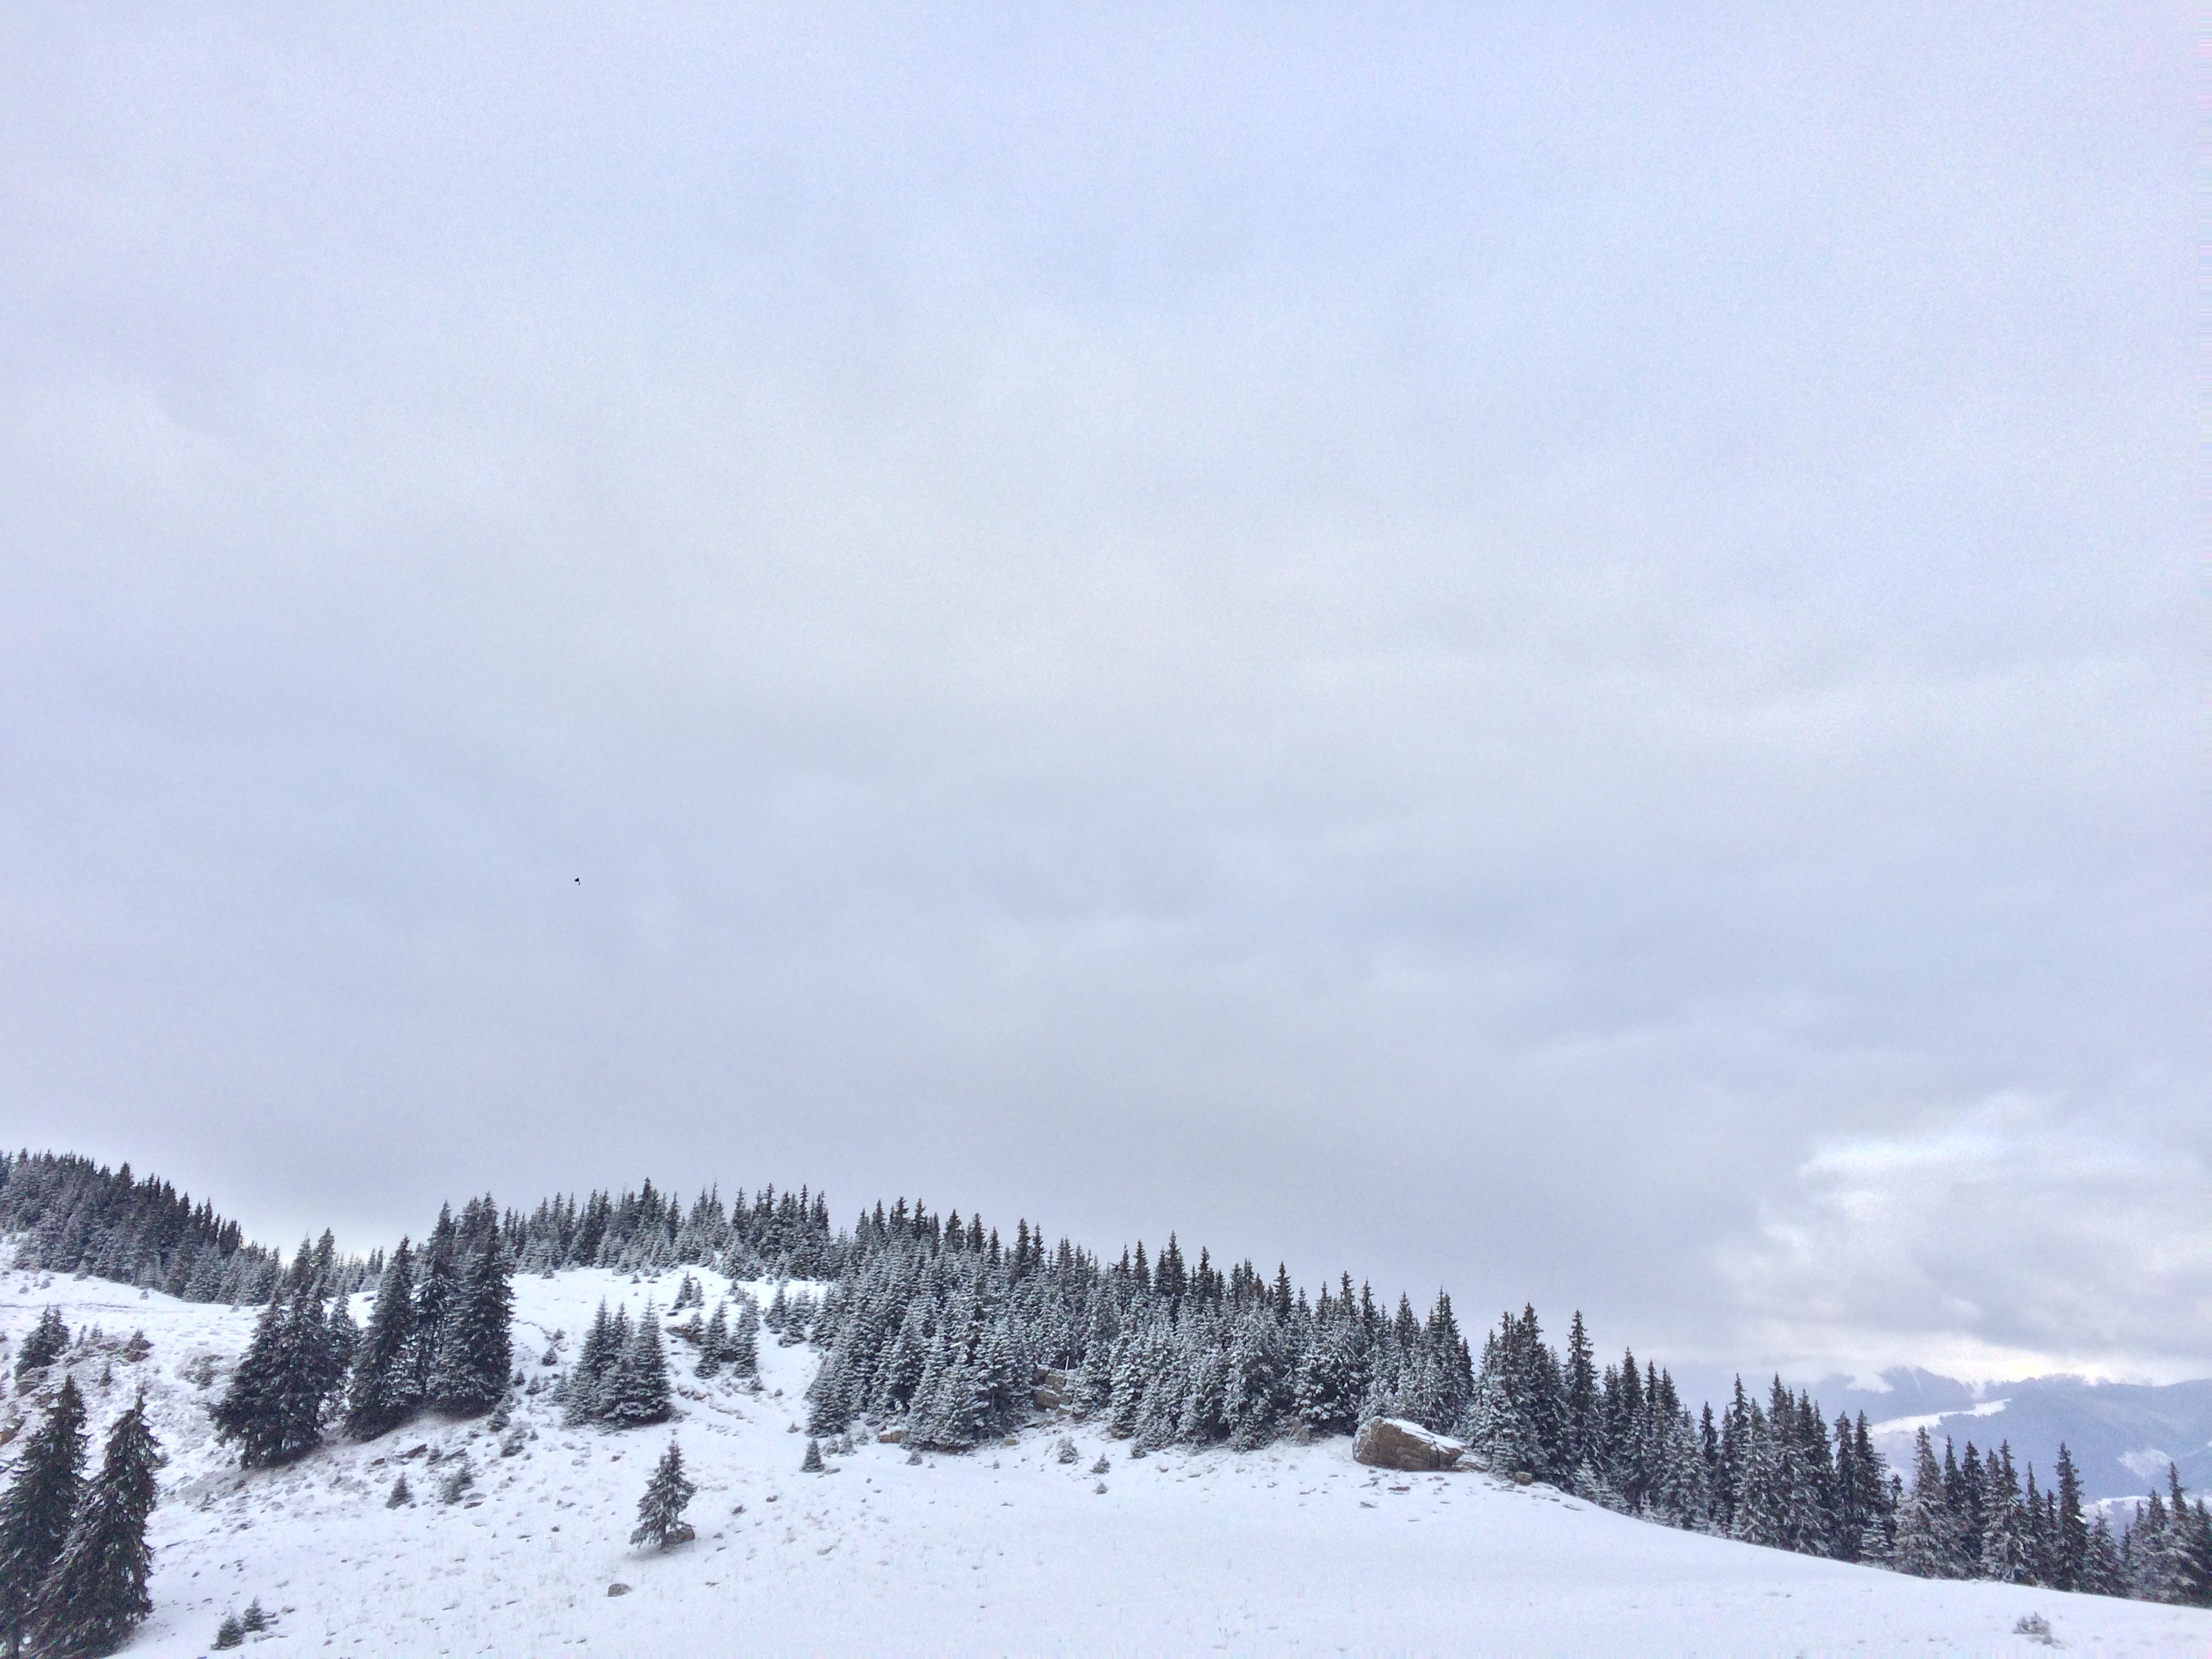
landscape, nature, forest, mountain, snow, cold, winter, cloud, sky, frost, mountain range, ice, weather, season, trees, winter sport, ski, footwear, pose, blizzard, piste, rime, snowflakes, the haze, ski equipment, geological phenomenon